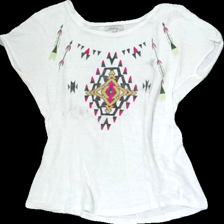
View: front
Type: T-shirt
Category: Ladies
Brand: Zara
Colors: White, Black, Purple, Multicolor
Material: 100% cotton
Pattern: Geometric print
Cut: Regular
Size: S
Season: All
Stains: Major
Damage: crooked seems
Price range: <50
Recommended usage: Recycle